Odorhei County

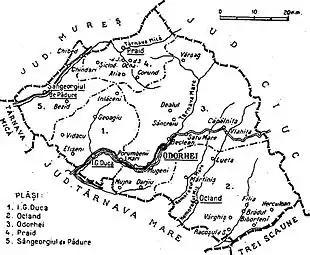
Map of Odorhei County as constituted in 1938.

Later, the county was reorganized from the administrative and territorial point of view into five districts: